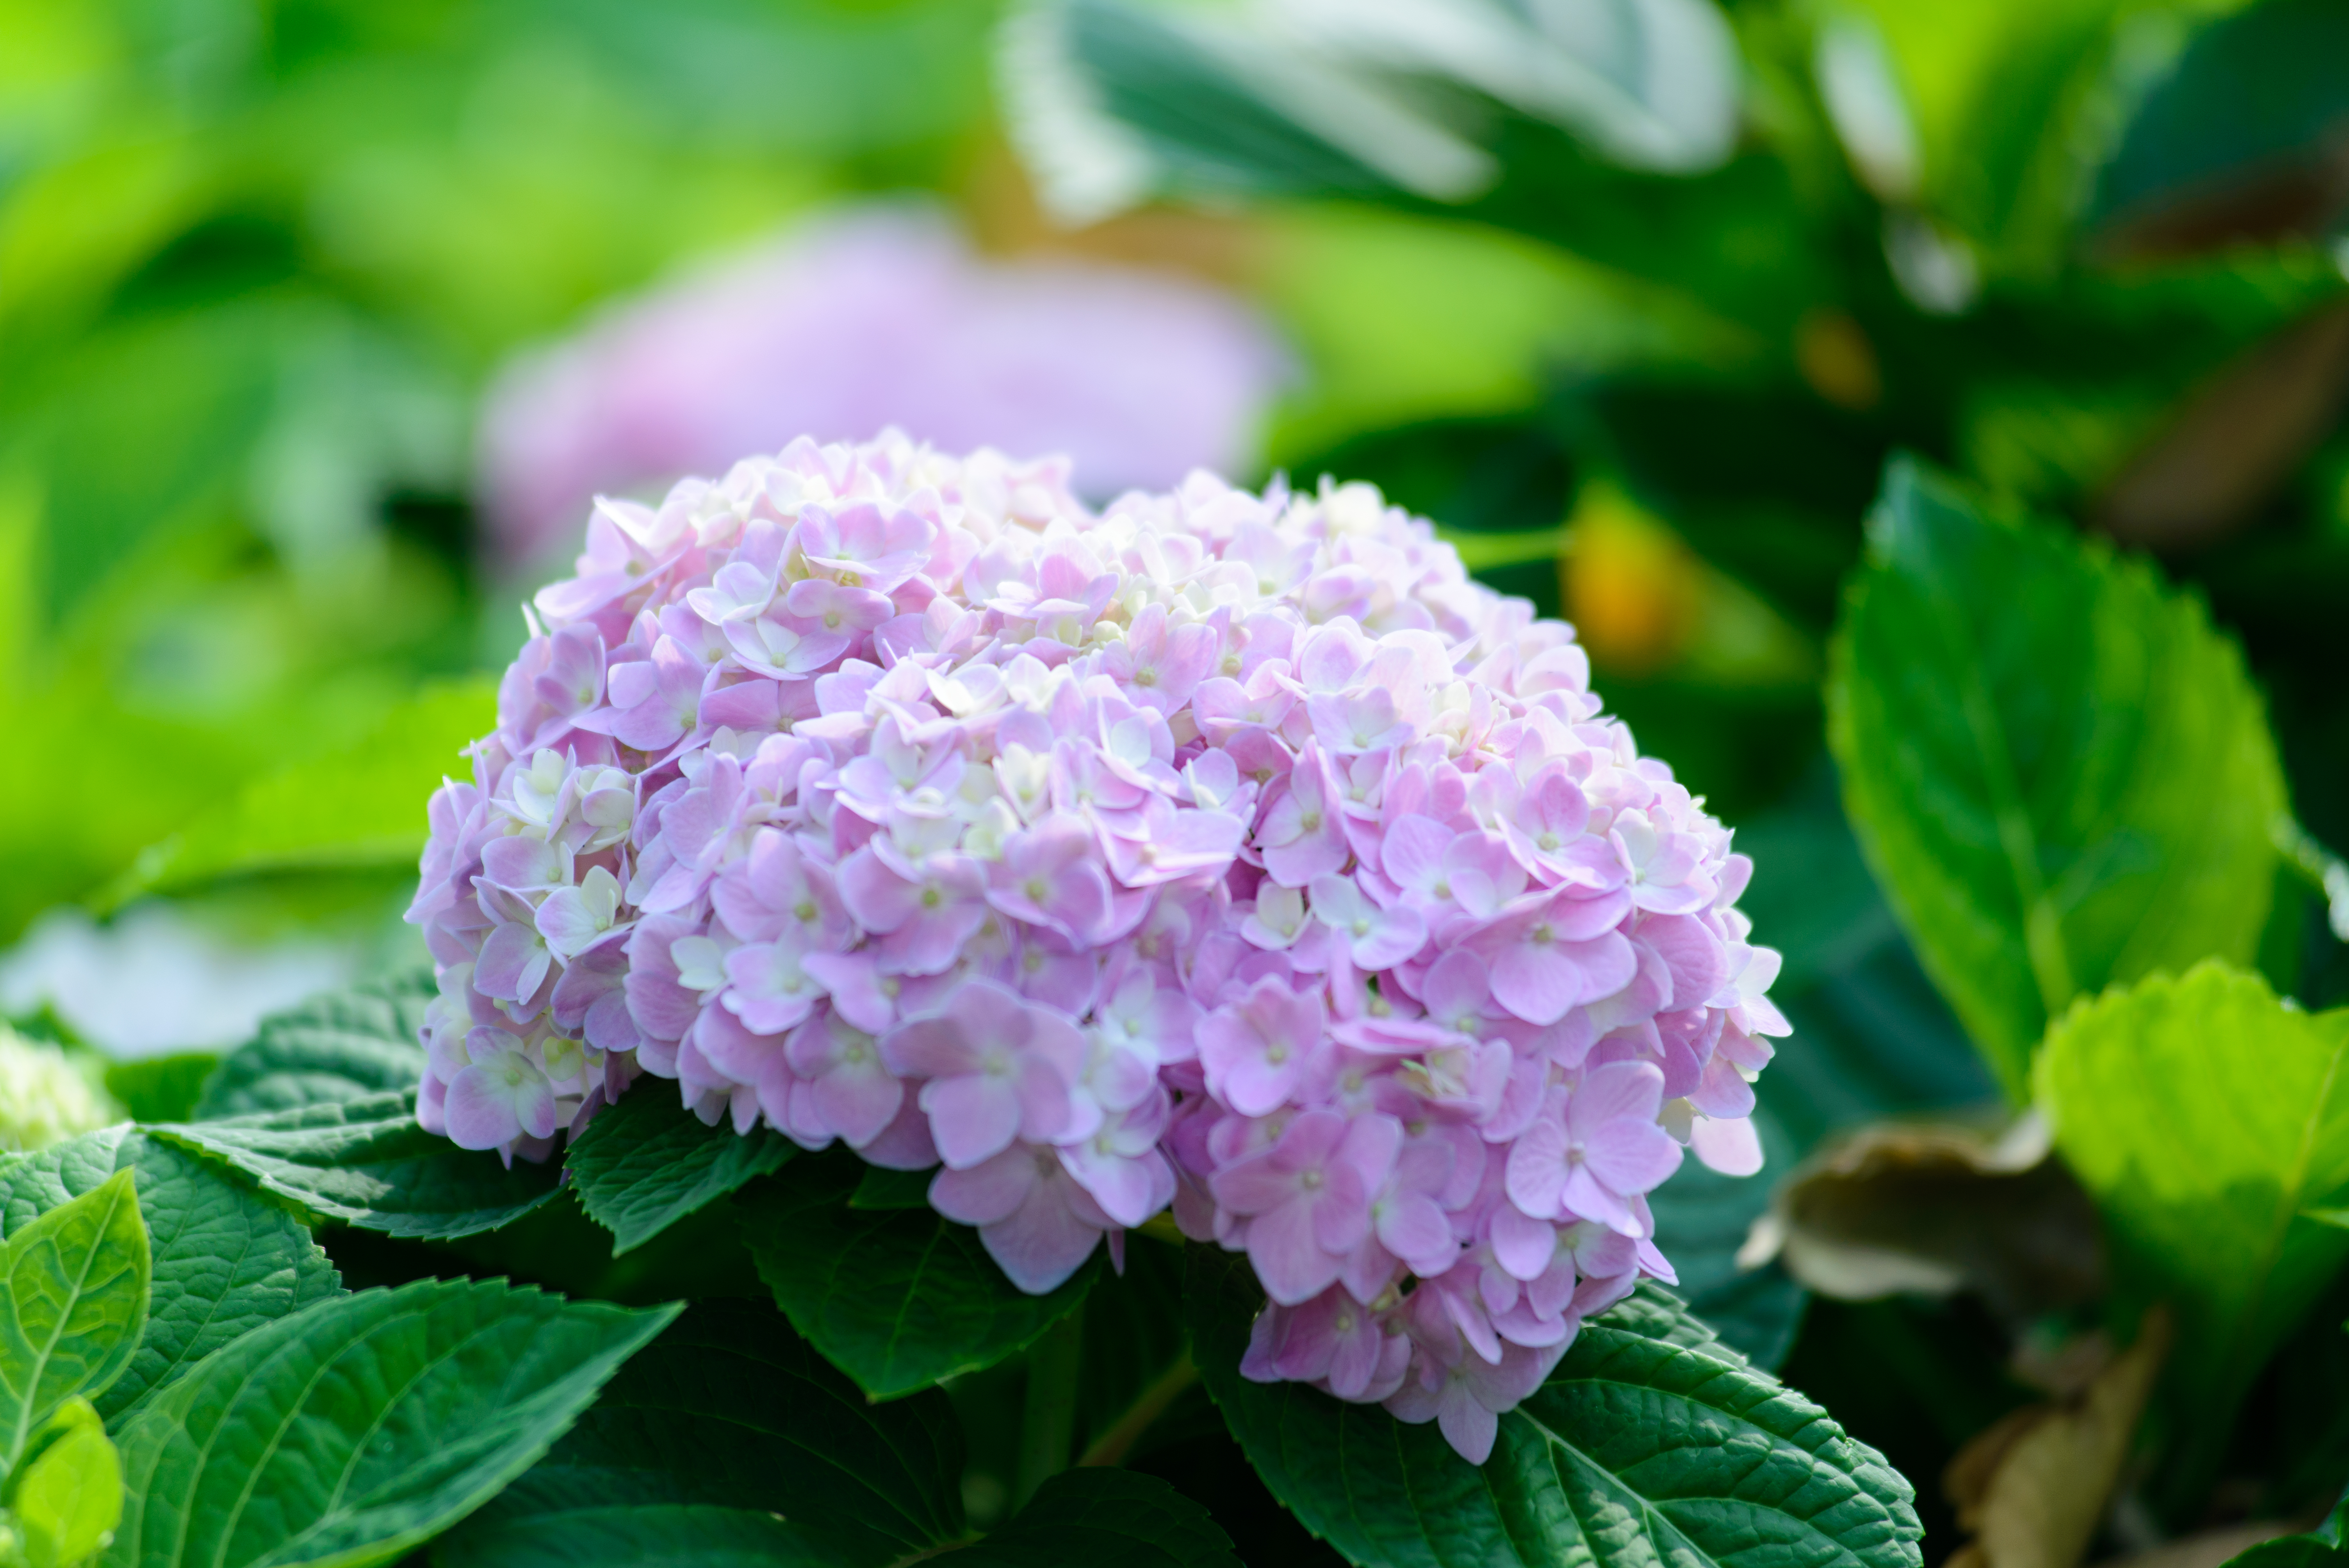
beautiful, fine, flower, green, leaf, lotus flower, macro, nature, picturesque, pink, pleasant, pretty, tree, gardens, plant, hydrangea, hydrangeaceae, flowering plant, lilac, cornales, hydrangea serrata, annual plant